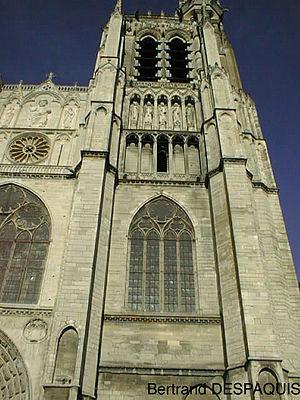
La cathédrale Saint-Étienne de Sens, de son vrai titre cathédrale métropolitaine et primatiale Saint-Étienne de Sens, est la cathédrale catholique de l'archidiocèse de Sens. Saint Étienne est considéré comme le premier martyr : son culte est associé à Sens à celui de saint Jean Baptiste et de la Sainte Vierge Marie.